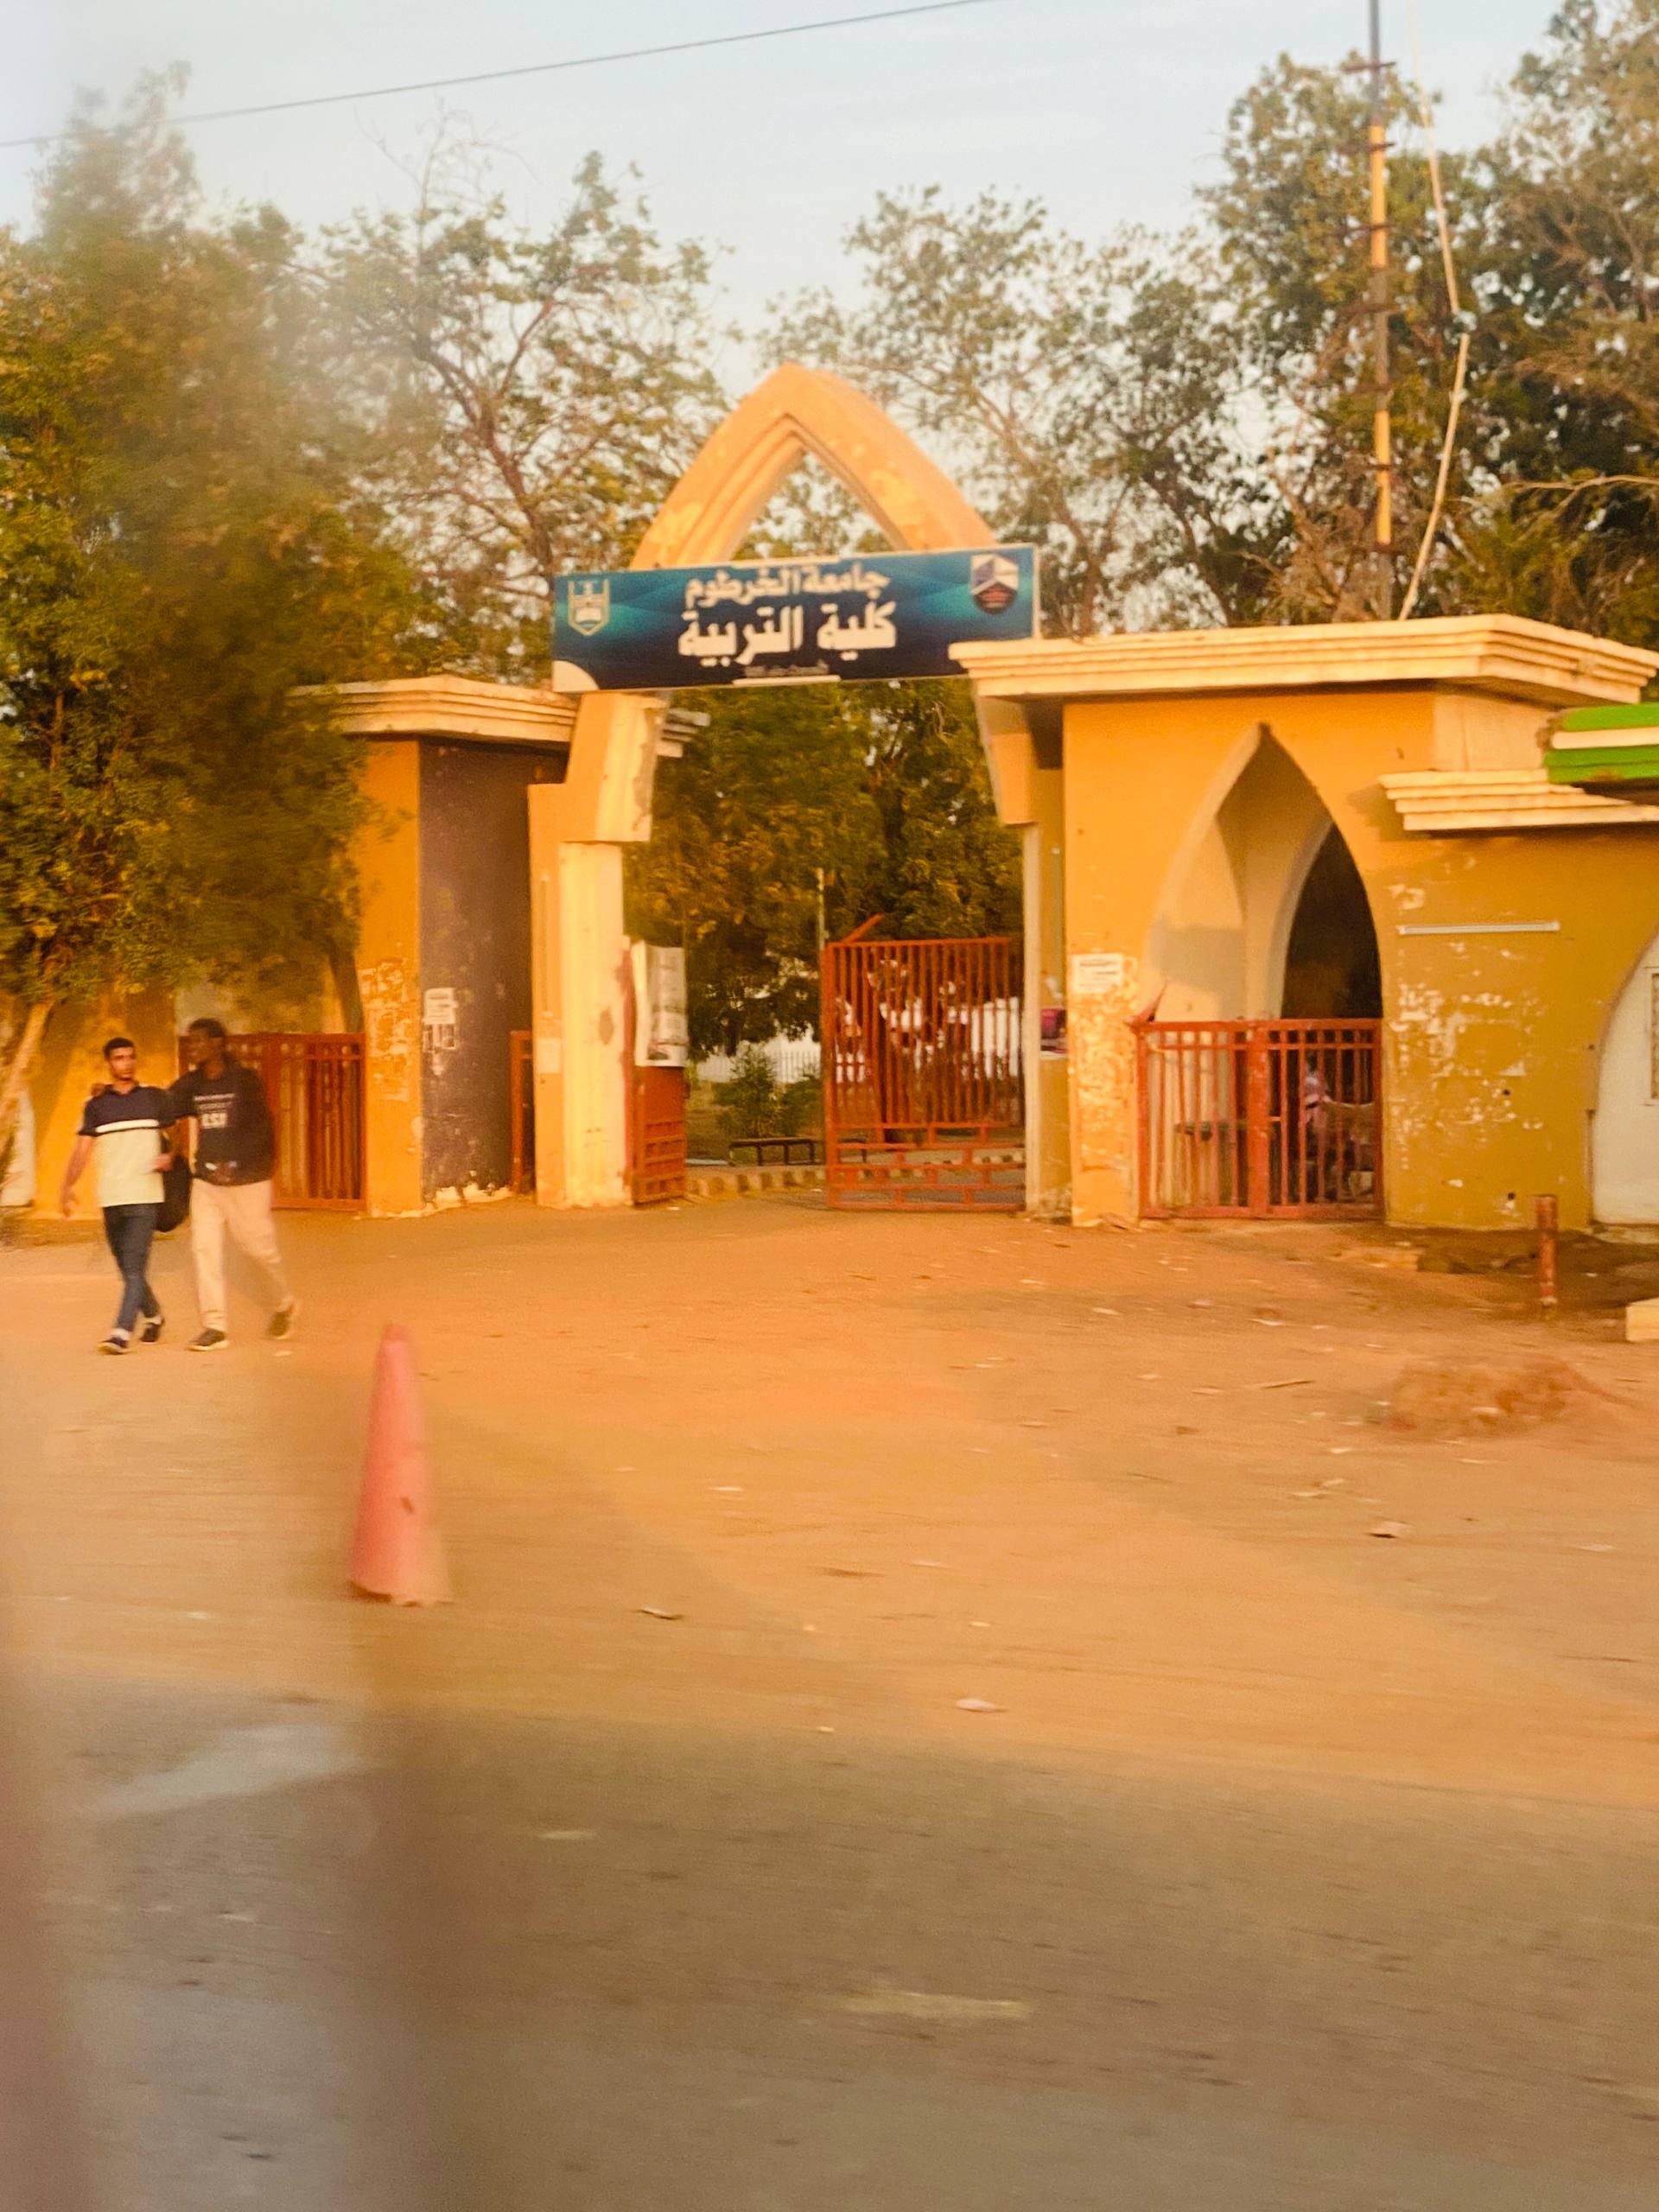
الوصف بالفصحى: صورة لمدخل إحدى الجامعات
الوصف بالعامية السودانية: مدخل كلية التربية جامعة الخرطوم
التصنيف: Public Spaces & Infrastructure